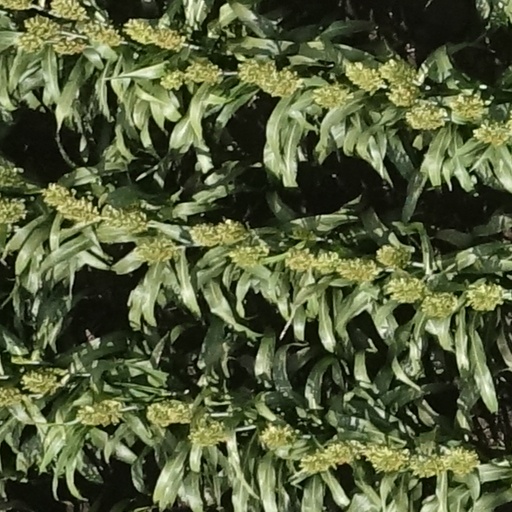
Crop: sorghum